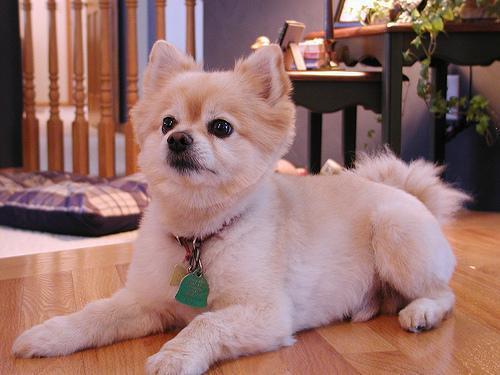
Pomeranian